Denmark in the Eurovision Song Contest 2022

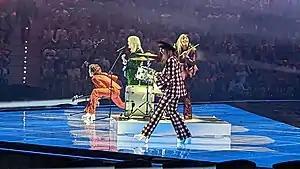
Reddi performing during the first semi-final

According to Eurovision rules, all nations with the exceptions of the host country and the "Big Five" (France, Germany, Italy, Spain, and the United Kingdom) are required to qualify from one of two semi-finals in order to compete for the final; the top ten countries from each semi-final progress to the final. The European Broadcasting Union (EBU) split up the competing countries into six different pots based on voting patterns from previous contests, with countries with favorable voting histories put into the same pot. On 25 January 2022, an allocation draw was held which placed each country into one of the two semi-finals, as well as which half of the show they would perform in. Denmark was placed into the first semi-final, which was held on 10 May 2022, and was scheduled to perform in the second half of the show.